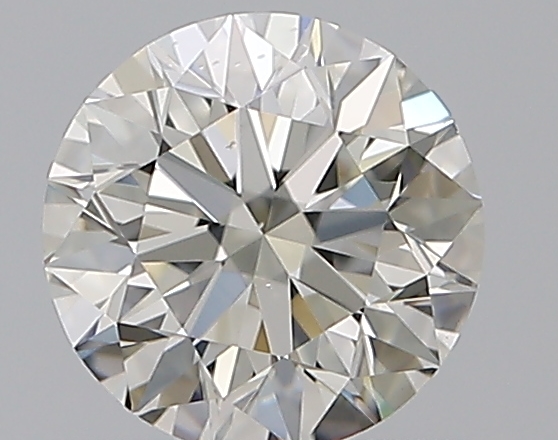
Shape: round
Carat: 0.71
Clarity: VS1
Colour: K
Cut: EX
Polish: EX
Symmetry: EX
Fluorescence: N
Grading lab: GIA
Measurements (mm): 5.64 x 5.68 x 3.55